Aulus Braetius Sura

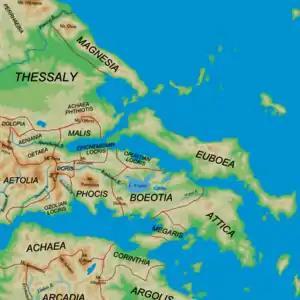
Map showing ancient regions of central Greece in relation to geographical features

During the war, he was a legate to propraetor Gaius Sentius, the Roman governor of Macedonia. In 88 BC, Sura and a small detachment from Sentius's army were sent south to stop Archelaus, a leading general of King Mithridates of Pontus, who had invaded Greece. Sura started with a naval engagement in which he was victorious, then captured the island of Sciathos, which the Mithridatics were using as a storehouse. He crucified all escaped slaves on the island, and brutally cut off the hands of the free men. After receiving reinforcements, he pushed further south into Boeotia. Archelaus and his Greek allies moved against him. Sura took care not to become fully committed and to keep his lines of retreat open, engaging in battle with the opposition in at least three encounters in the course of three days. In early 87 BC, Lucullus, a lieutenant of the proconsul Lucius Cornelius Sulla, arrived and ordered Sura and his forces back to Macedonia. Sura was the first Roman commander to stop the Mithridatic onslaught, he proved to the Greeks that Rome was not easily defeated and he blocked Archelaus' advance into Northern Greece. By his actions he contained the Mithridatic invasion and paved the way for a Roman counter-offensive which would duly arrive in the form of Lucius Cornelius Sulla at the head of five full legions of battle-hardened legionaries, veterans from the war with the Italian allies.